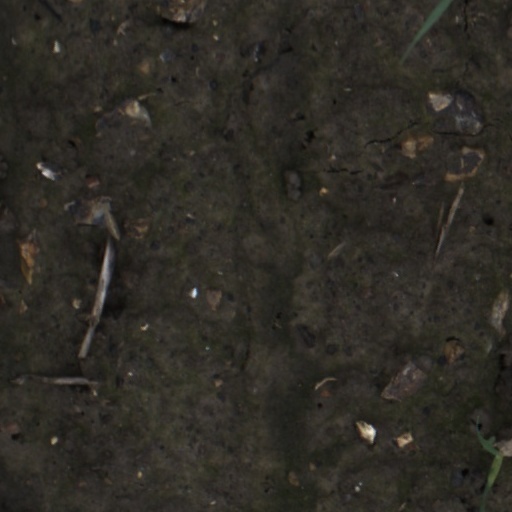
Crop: wheat